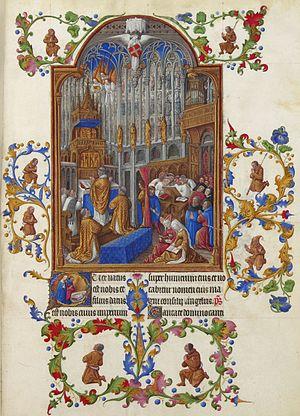
Noël est la fête chrétienne qui célèbre la naissance de Jésus de Nazareth au moment du solstice d'hiver. Pour un grand nombre de personnes, Noël est une fête populaire déconnectée de son fondement religieux.